Asterius of Amasea

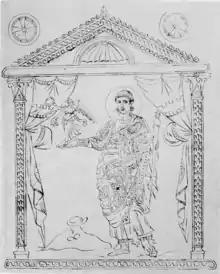
The Caesar Constantius Gallus in a later copy of the "Chronography of 354", with one of the best-surviving indications of what the pictures on clothes described by Asterius looked like.

In "Oration 11, On the martyrdom of St. Euphemia", Asterius describes a painting of the martyrdom and compares it to pictures made by the famous pre-Christian Hellenistic painters Euphranor and Timomachus; the speech was quoted twice in the Second Council of Nicaea in 787, which concluded the period of Byzantine iconoclasm, as evidence in favour of the veneration of images. As described, the icon was on canvas, and displayed in a church near her tomb; it has puzzled historians, as the manner of death, from fire, differs from all other accounts in the tradition. It is an exceptionally detailed "ekphrasis", or description of a work of art, from this period, although scholars have wondered how well the description matched an actual work. The intended audience is uncertain, though it was apparently all-male, as they are addressed as "gentlemen" ("andres"). In Oration 1, "On the Rich Man and Lazarus", he objects to richly decorated clothes: through vain devices and vicious desires, you seek out fine linen, and gather the threads of the Persian worms and weave the spider's airy web; and going to the dyer, pay large prices in order that he may fish the shell-fish out of the sea and stain the garment with the blood of the creature, ----this is the act of a man surfeited, who misuses his substance, having no place to pour out the superfluity of his wealth. For this in the Gospel such a man is scourged, being portrayed as stupid and womanish, adorning himself with the embellishments of wretched girls.